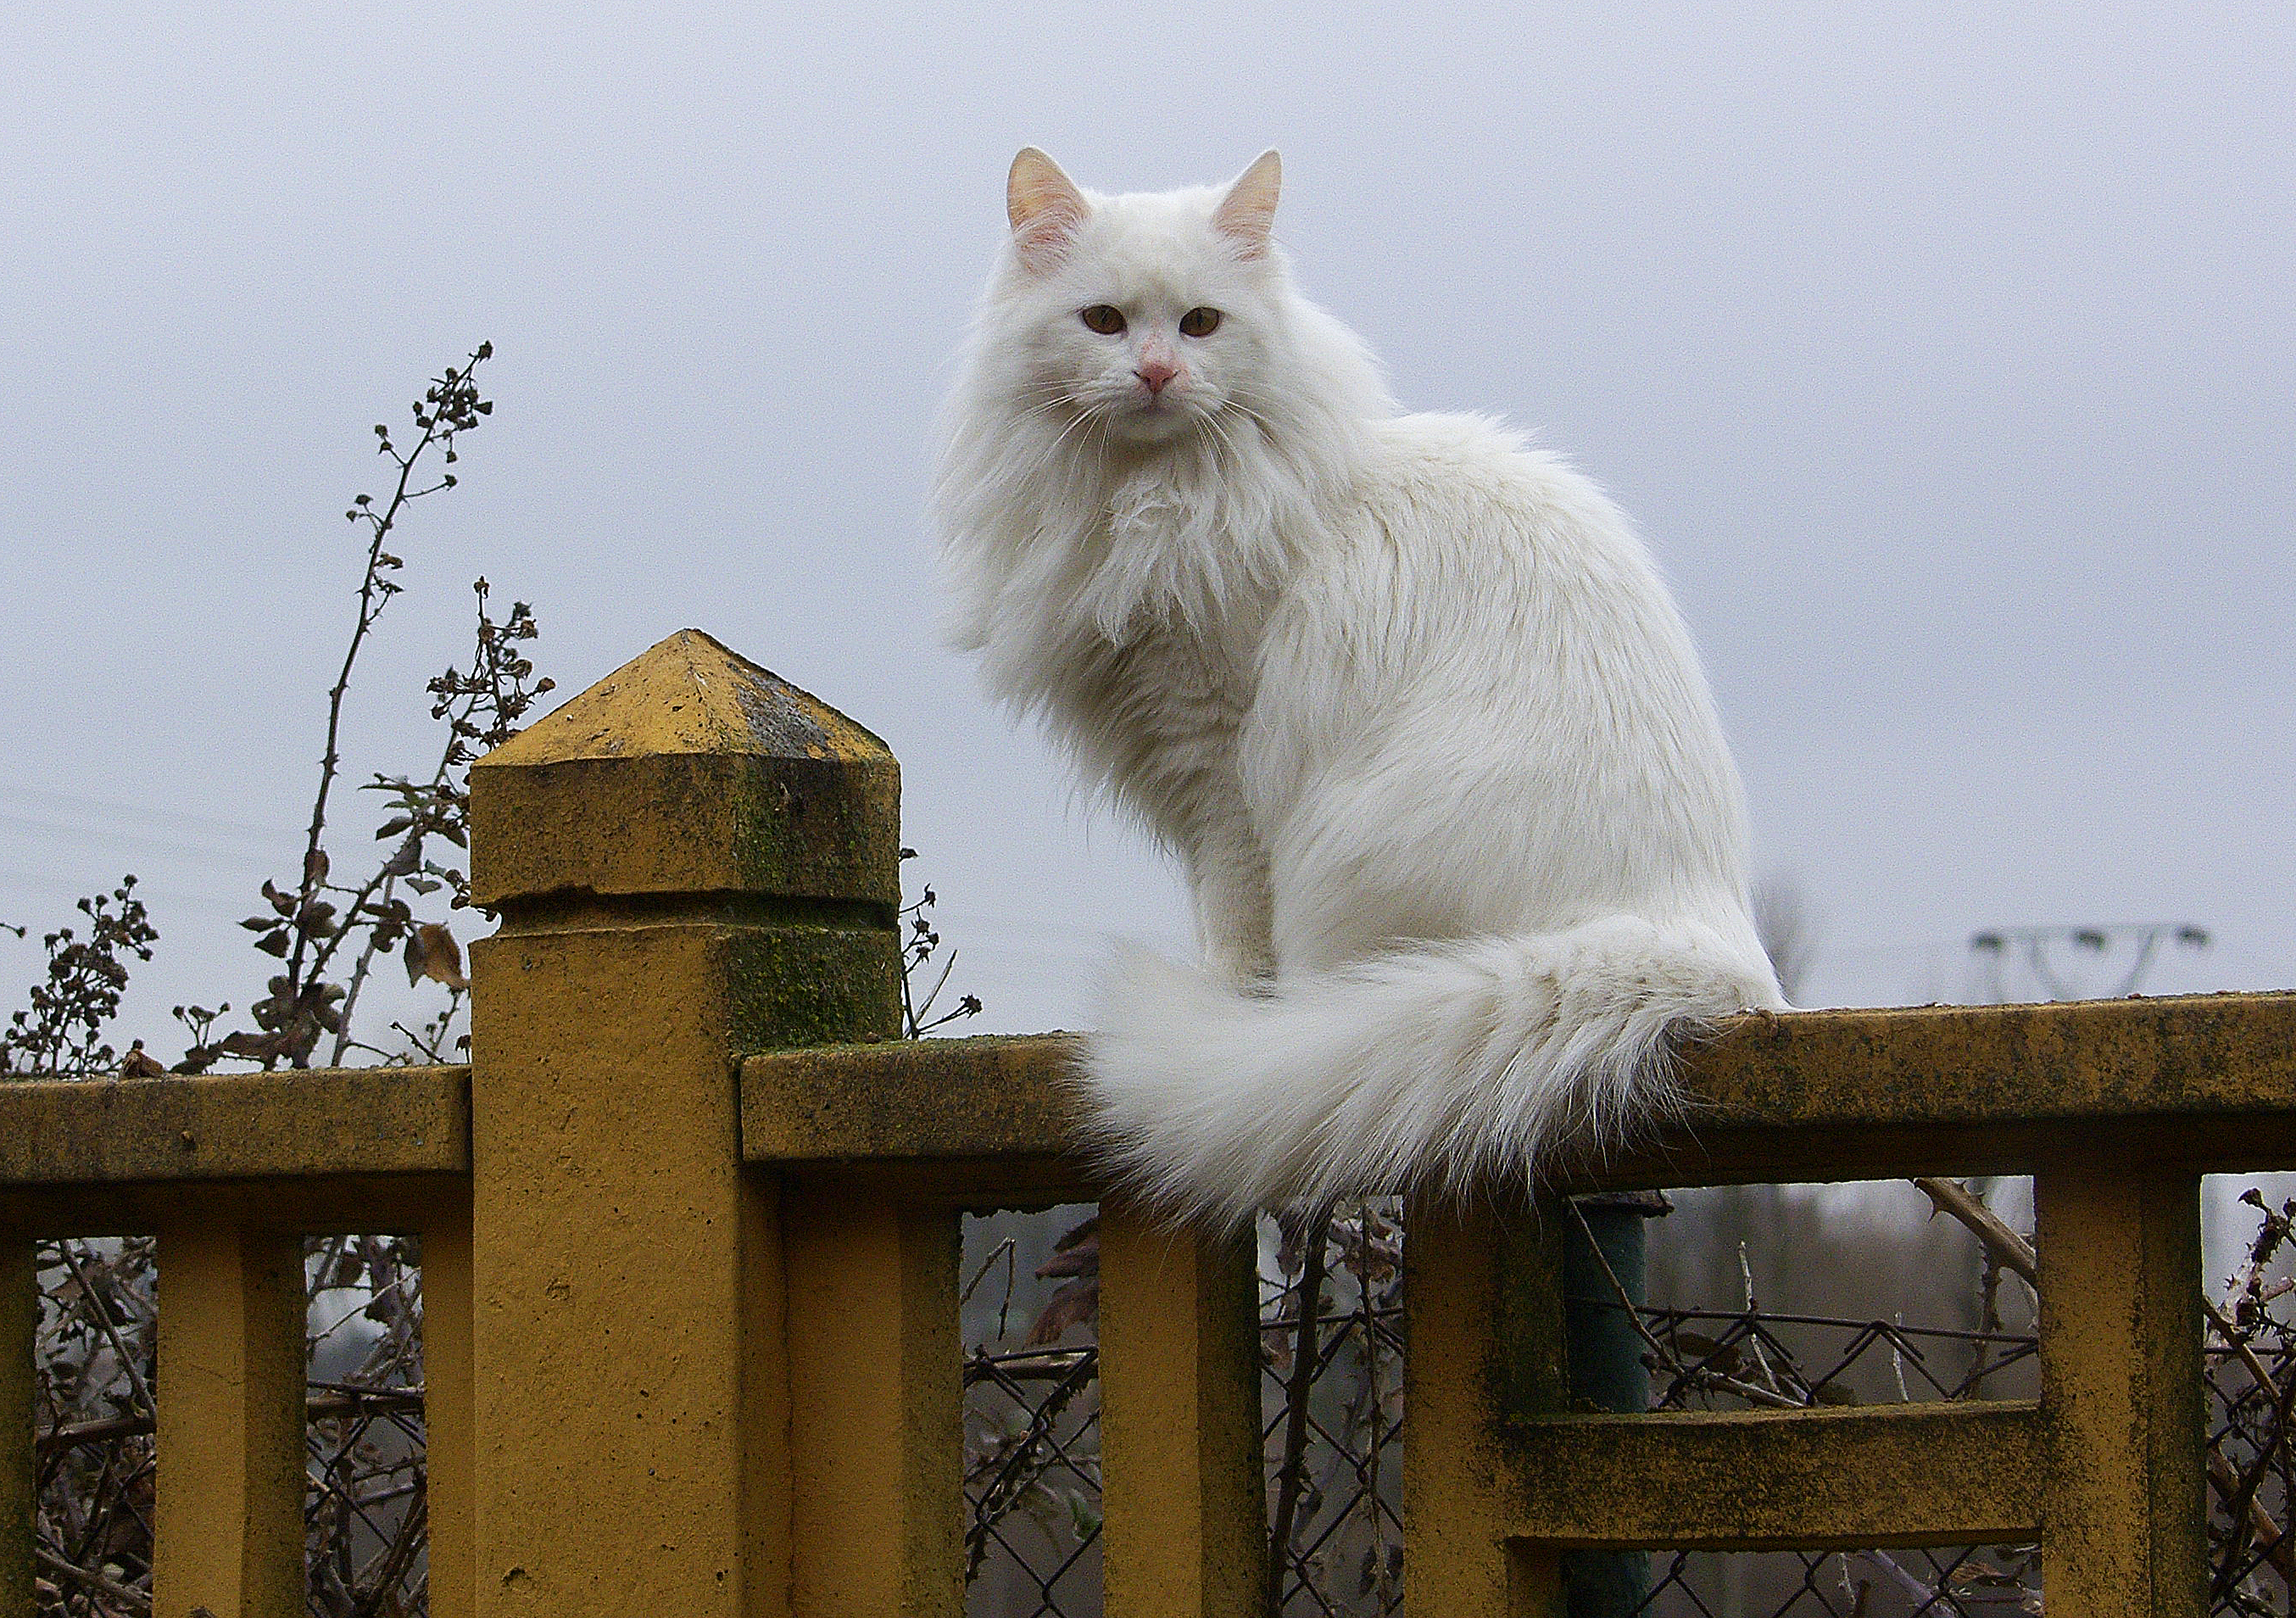
cat, mammal, fauna, cats, whiskers, vertebrate, gatos, gphoto, animalesanimalsggl1, small to medium sized cats, cat like mammal